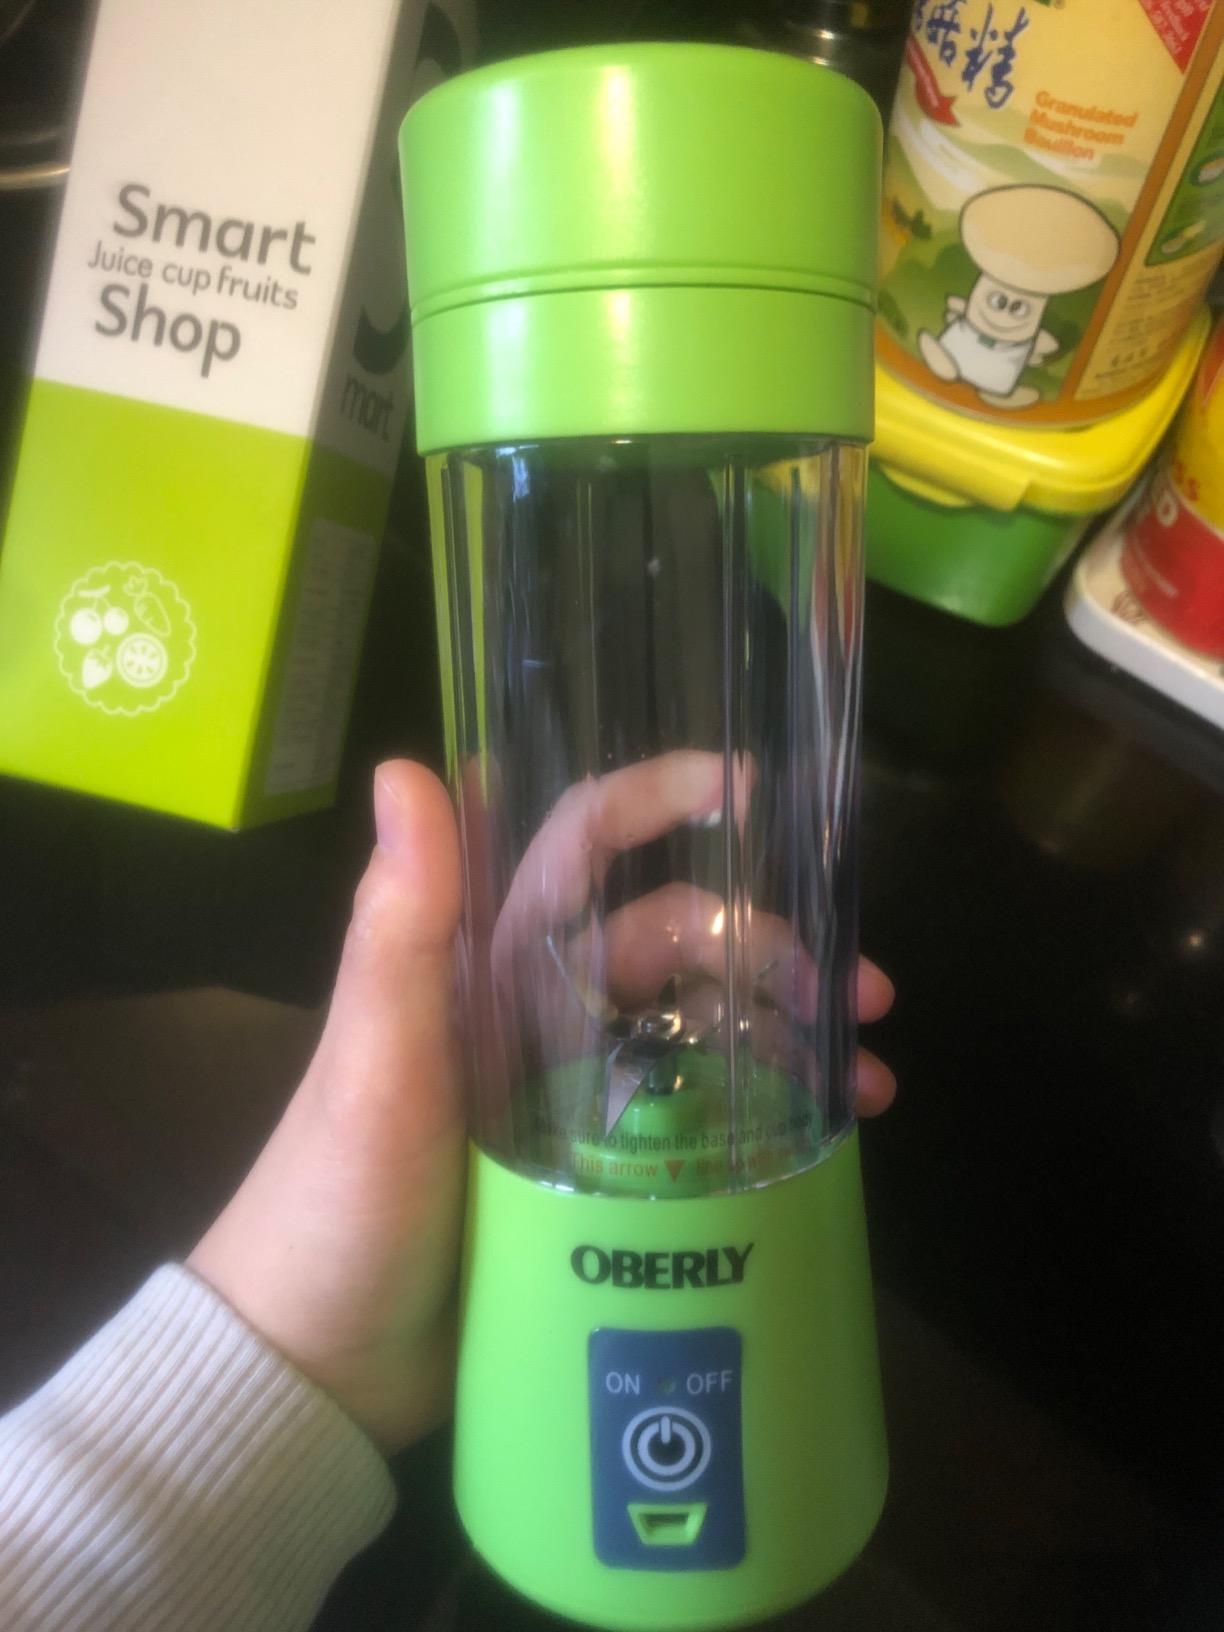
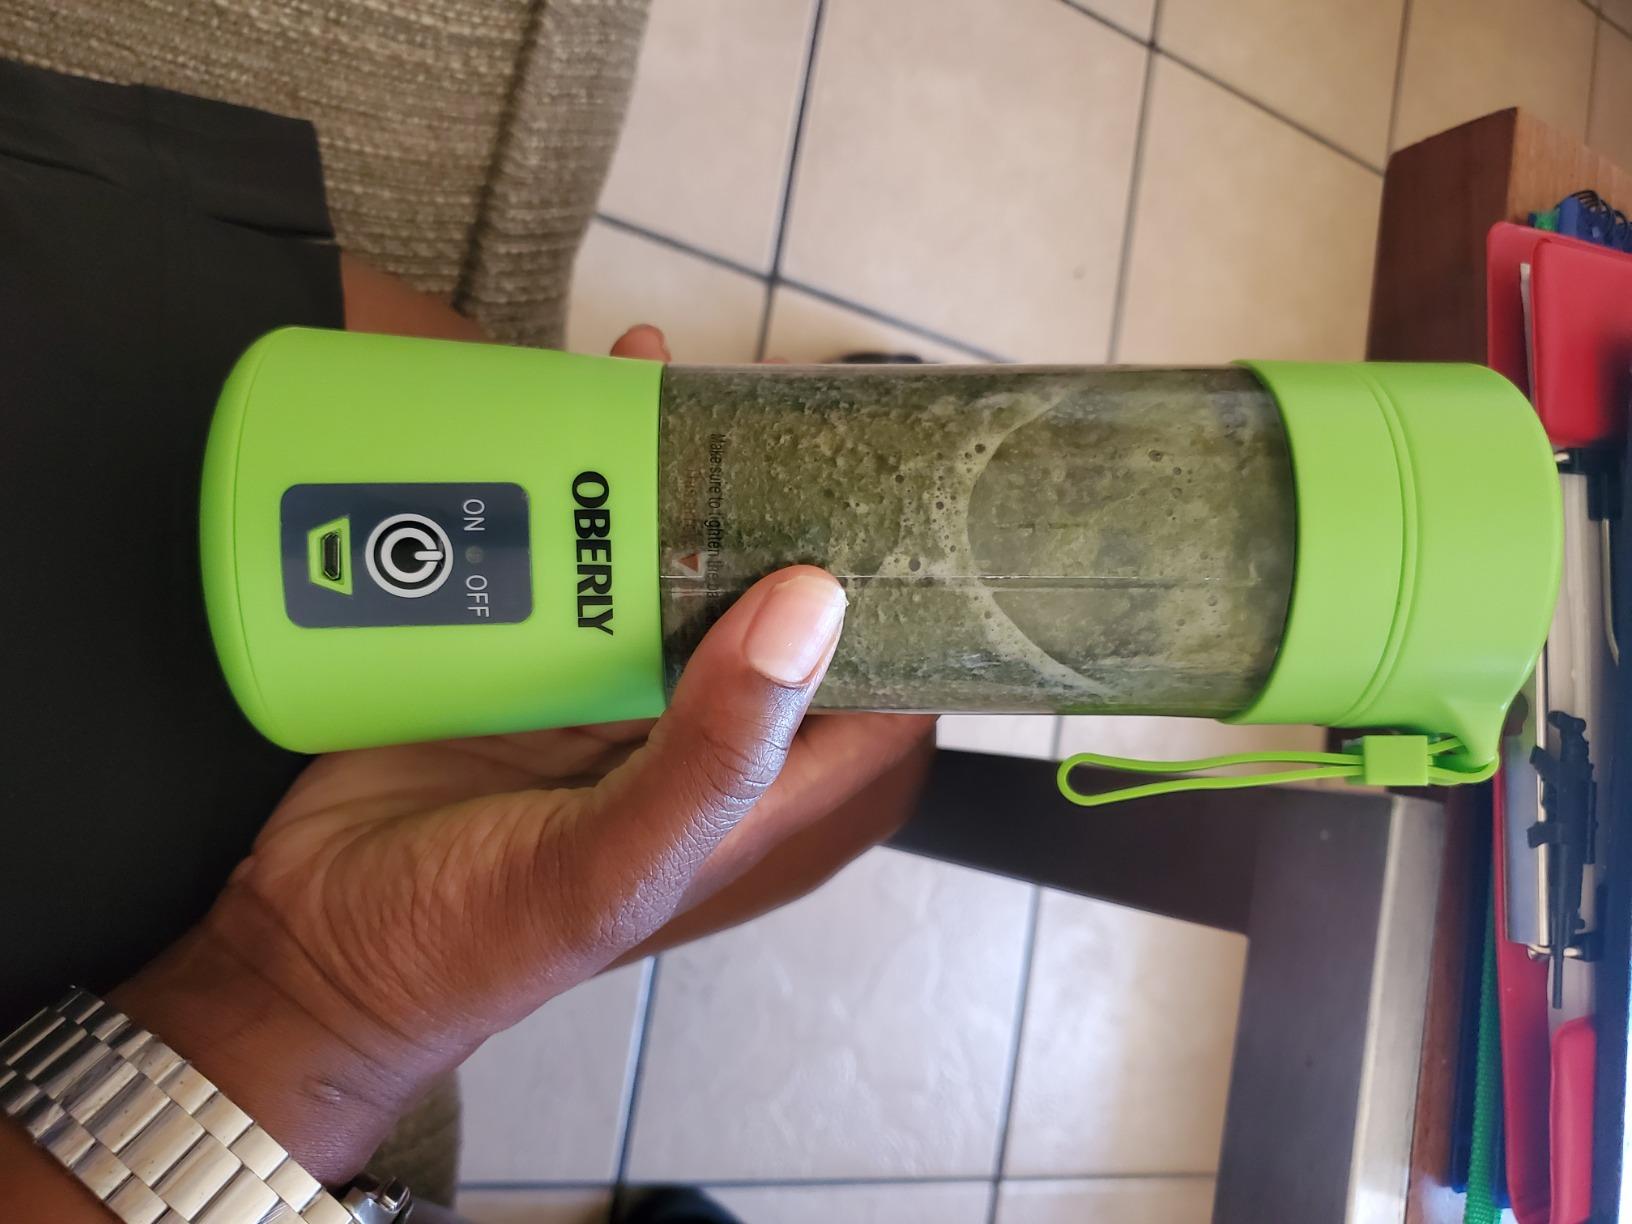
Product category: items_blender
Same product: yes